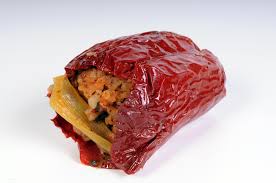
Yemek: biber_dolmasi